Stelladens

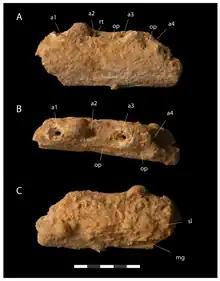
Holotype dentary

The "Stelladens" holotype specimen, MHNM.KHG.1436, was discovered in the Sidi Chennane phosphate mine (Lower Couche III) of Oulad Abdoun Basin in Khouribga Province, Morocco. The specimen consists of a partial left dentary and two associated teeth, which is estimated to belong to an individual around in total body length.